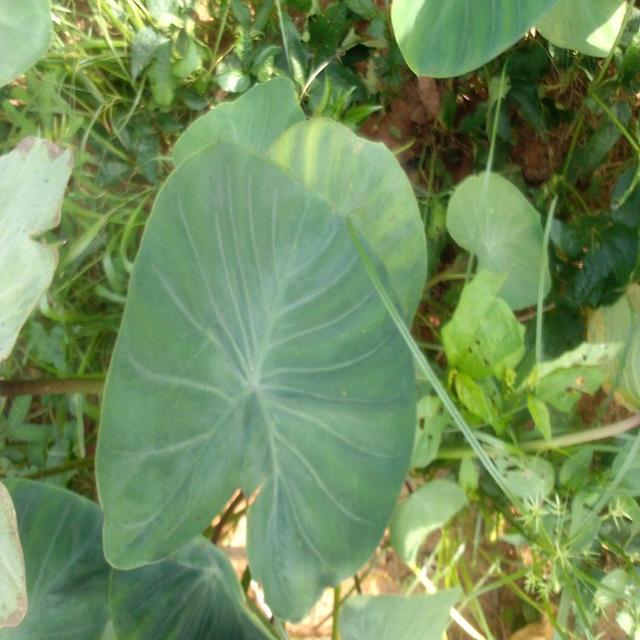
Label: Healthy